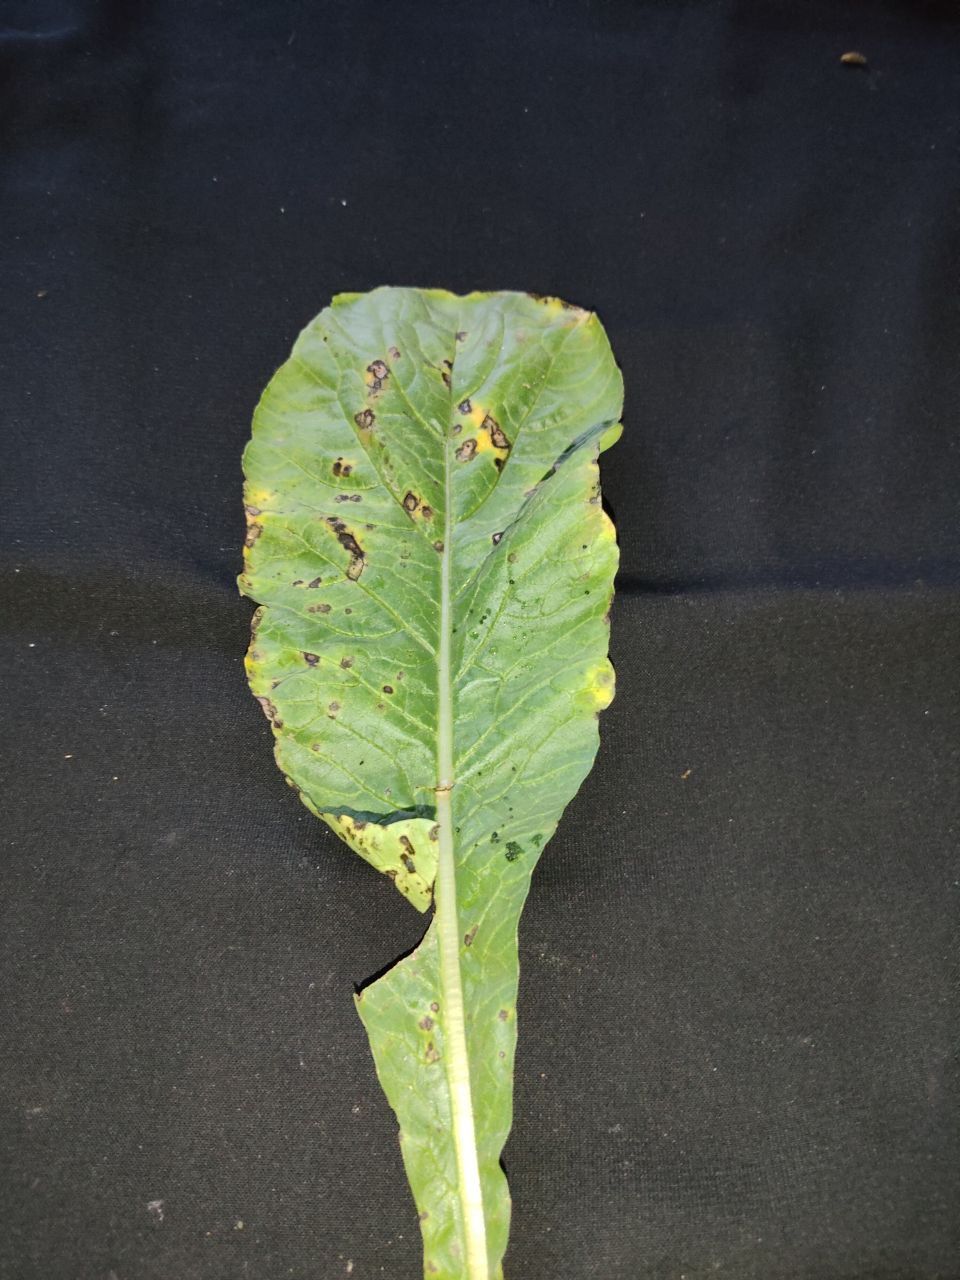
Label: Black leaf spot